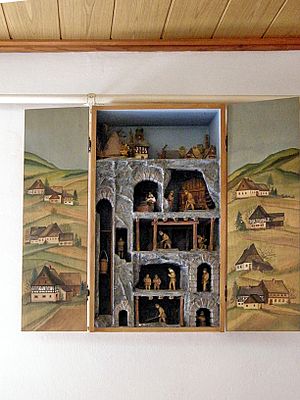
Buckelbergwerk
Buckelbergwerk udstillet i Keilberghauses ved Schneeberg (2011).
En Buckelbergwerk er en bærbar vitrinelignende kasser, der gengiver minedrift i model, og som transporteret på ryggen af udstilleren.